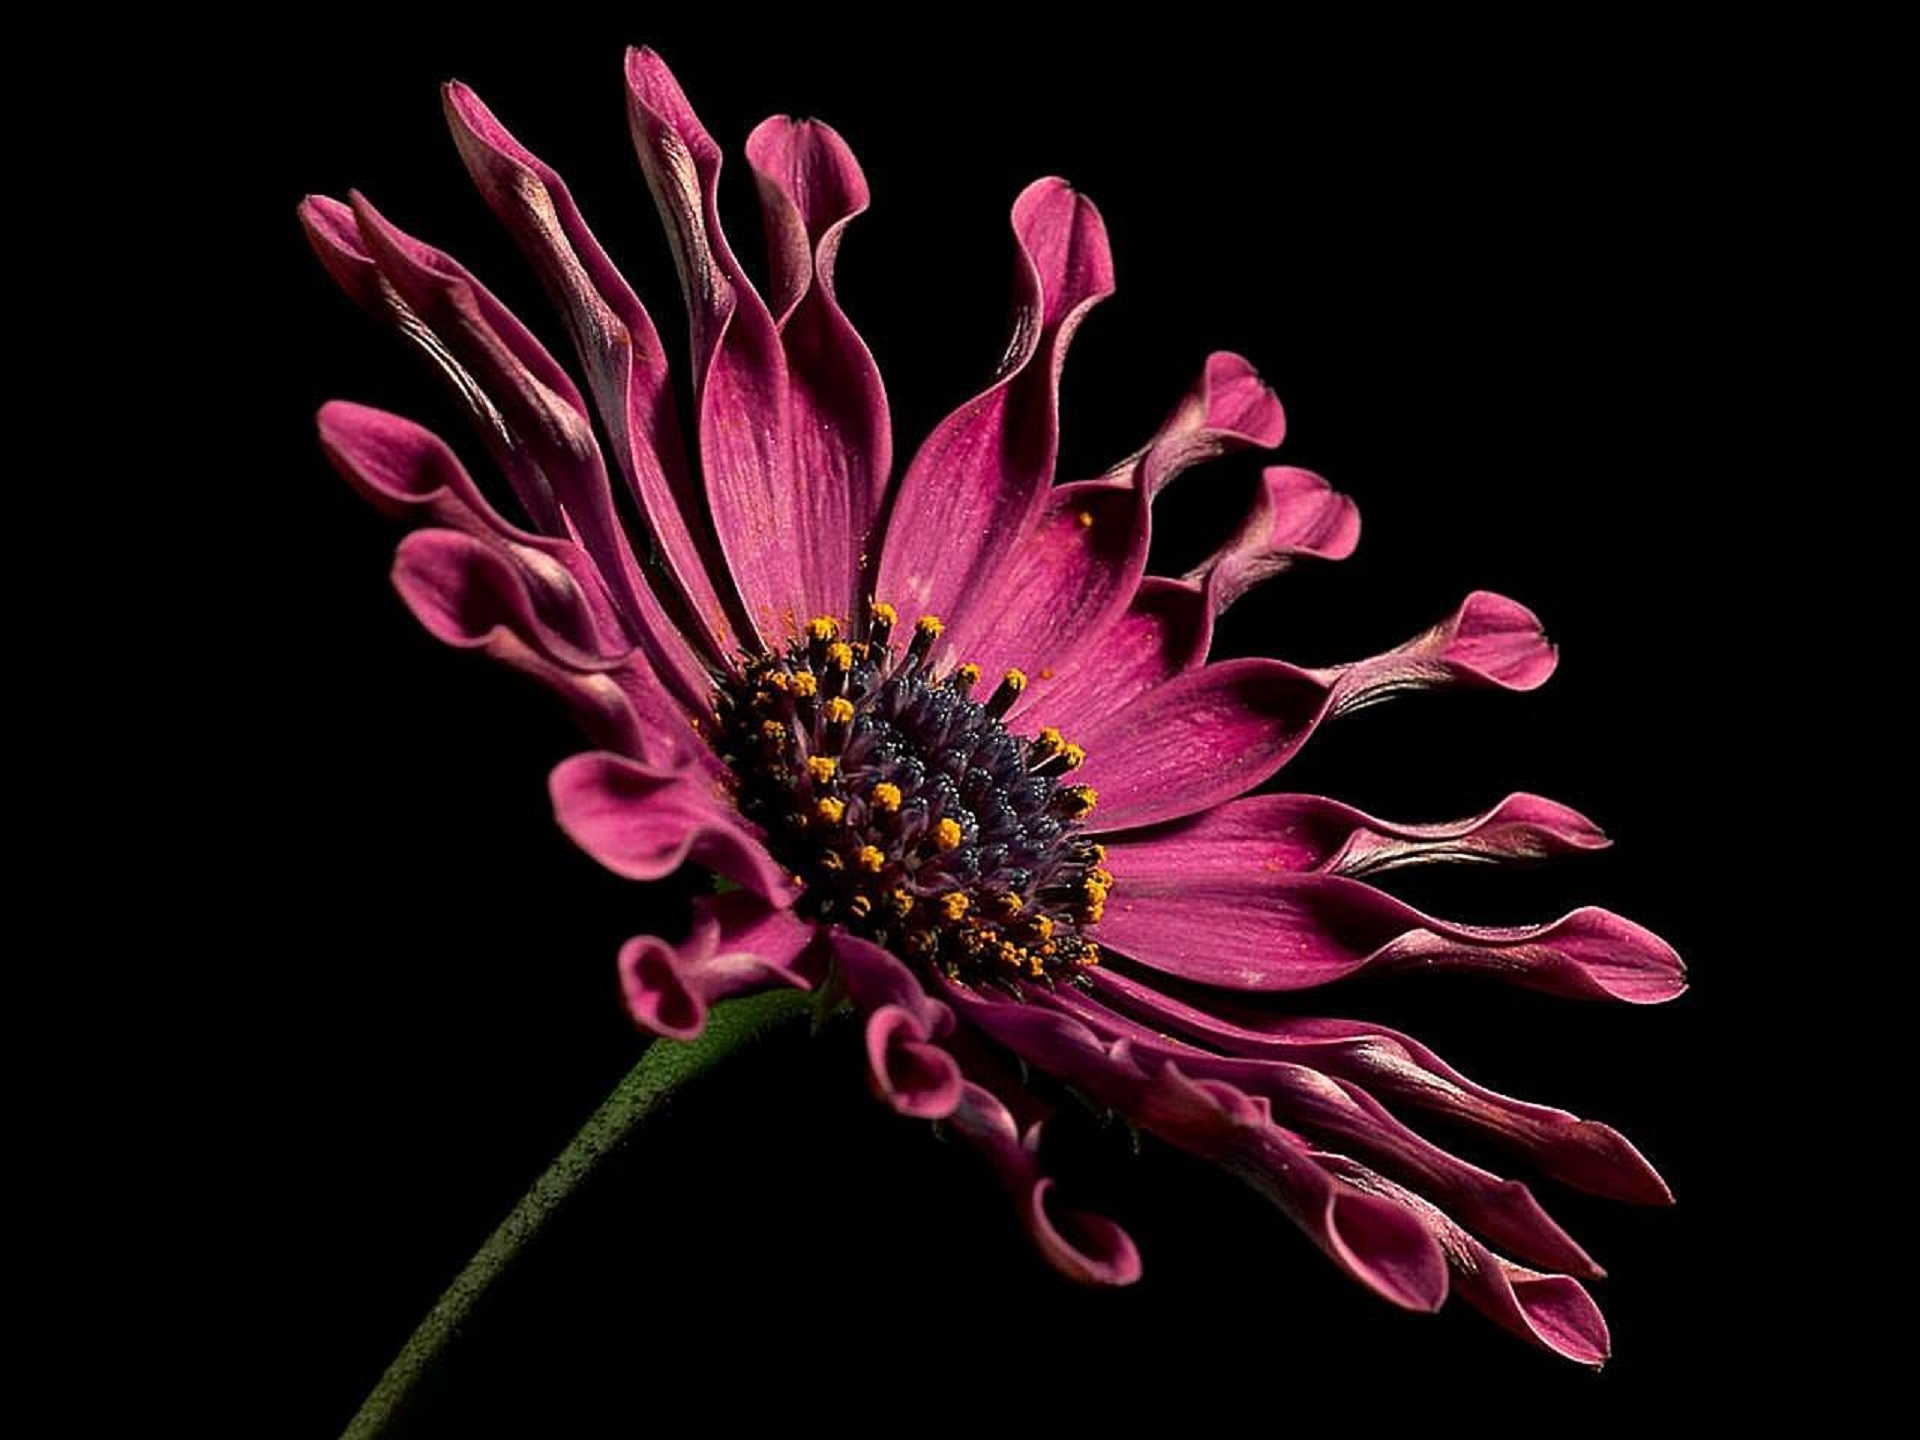
blossom, plant, photography, flower, petal, bloom, floral, pollen, macro, natural, blooming, colorful, pink, flora, close up, petals, violet, macro photography, flowering plant, daisy family, african daisy, plant stem, land plant